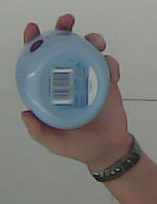
Product: nivea_baby